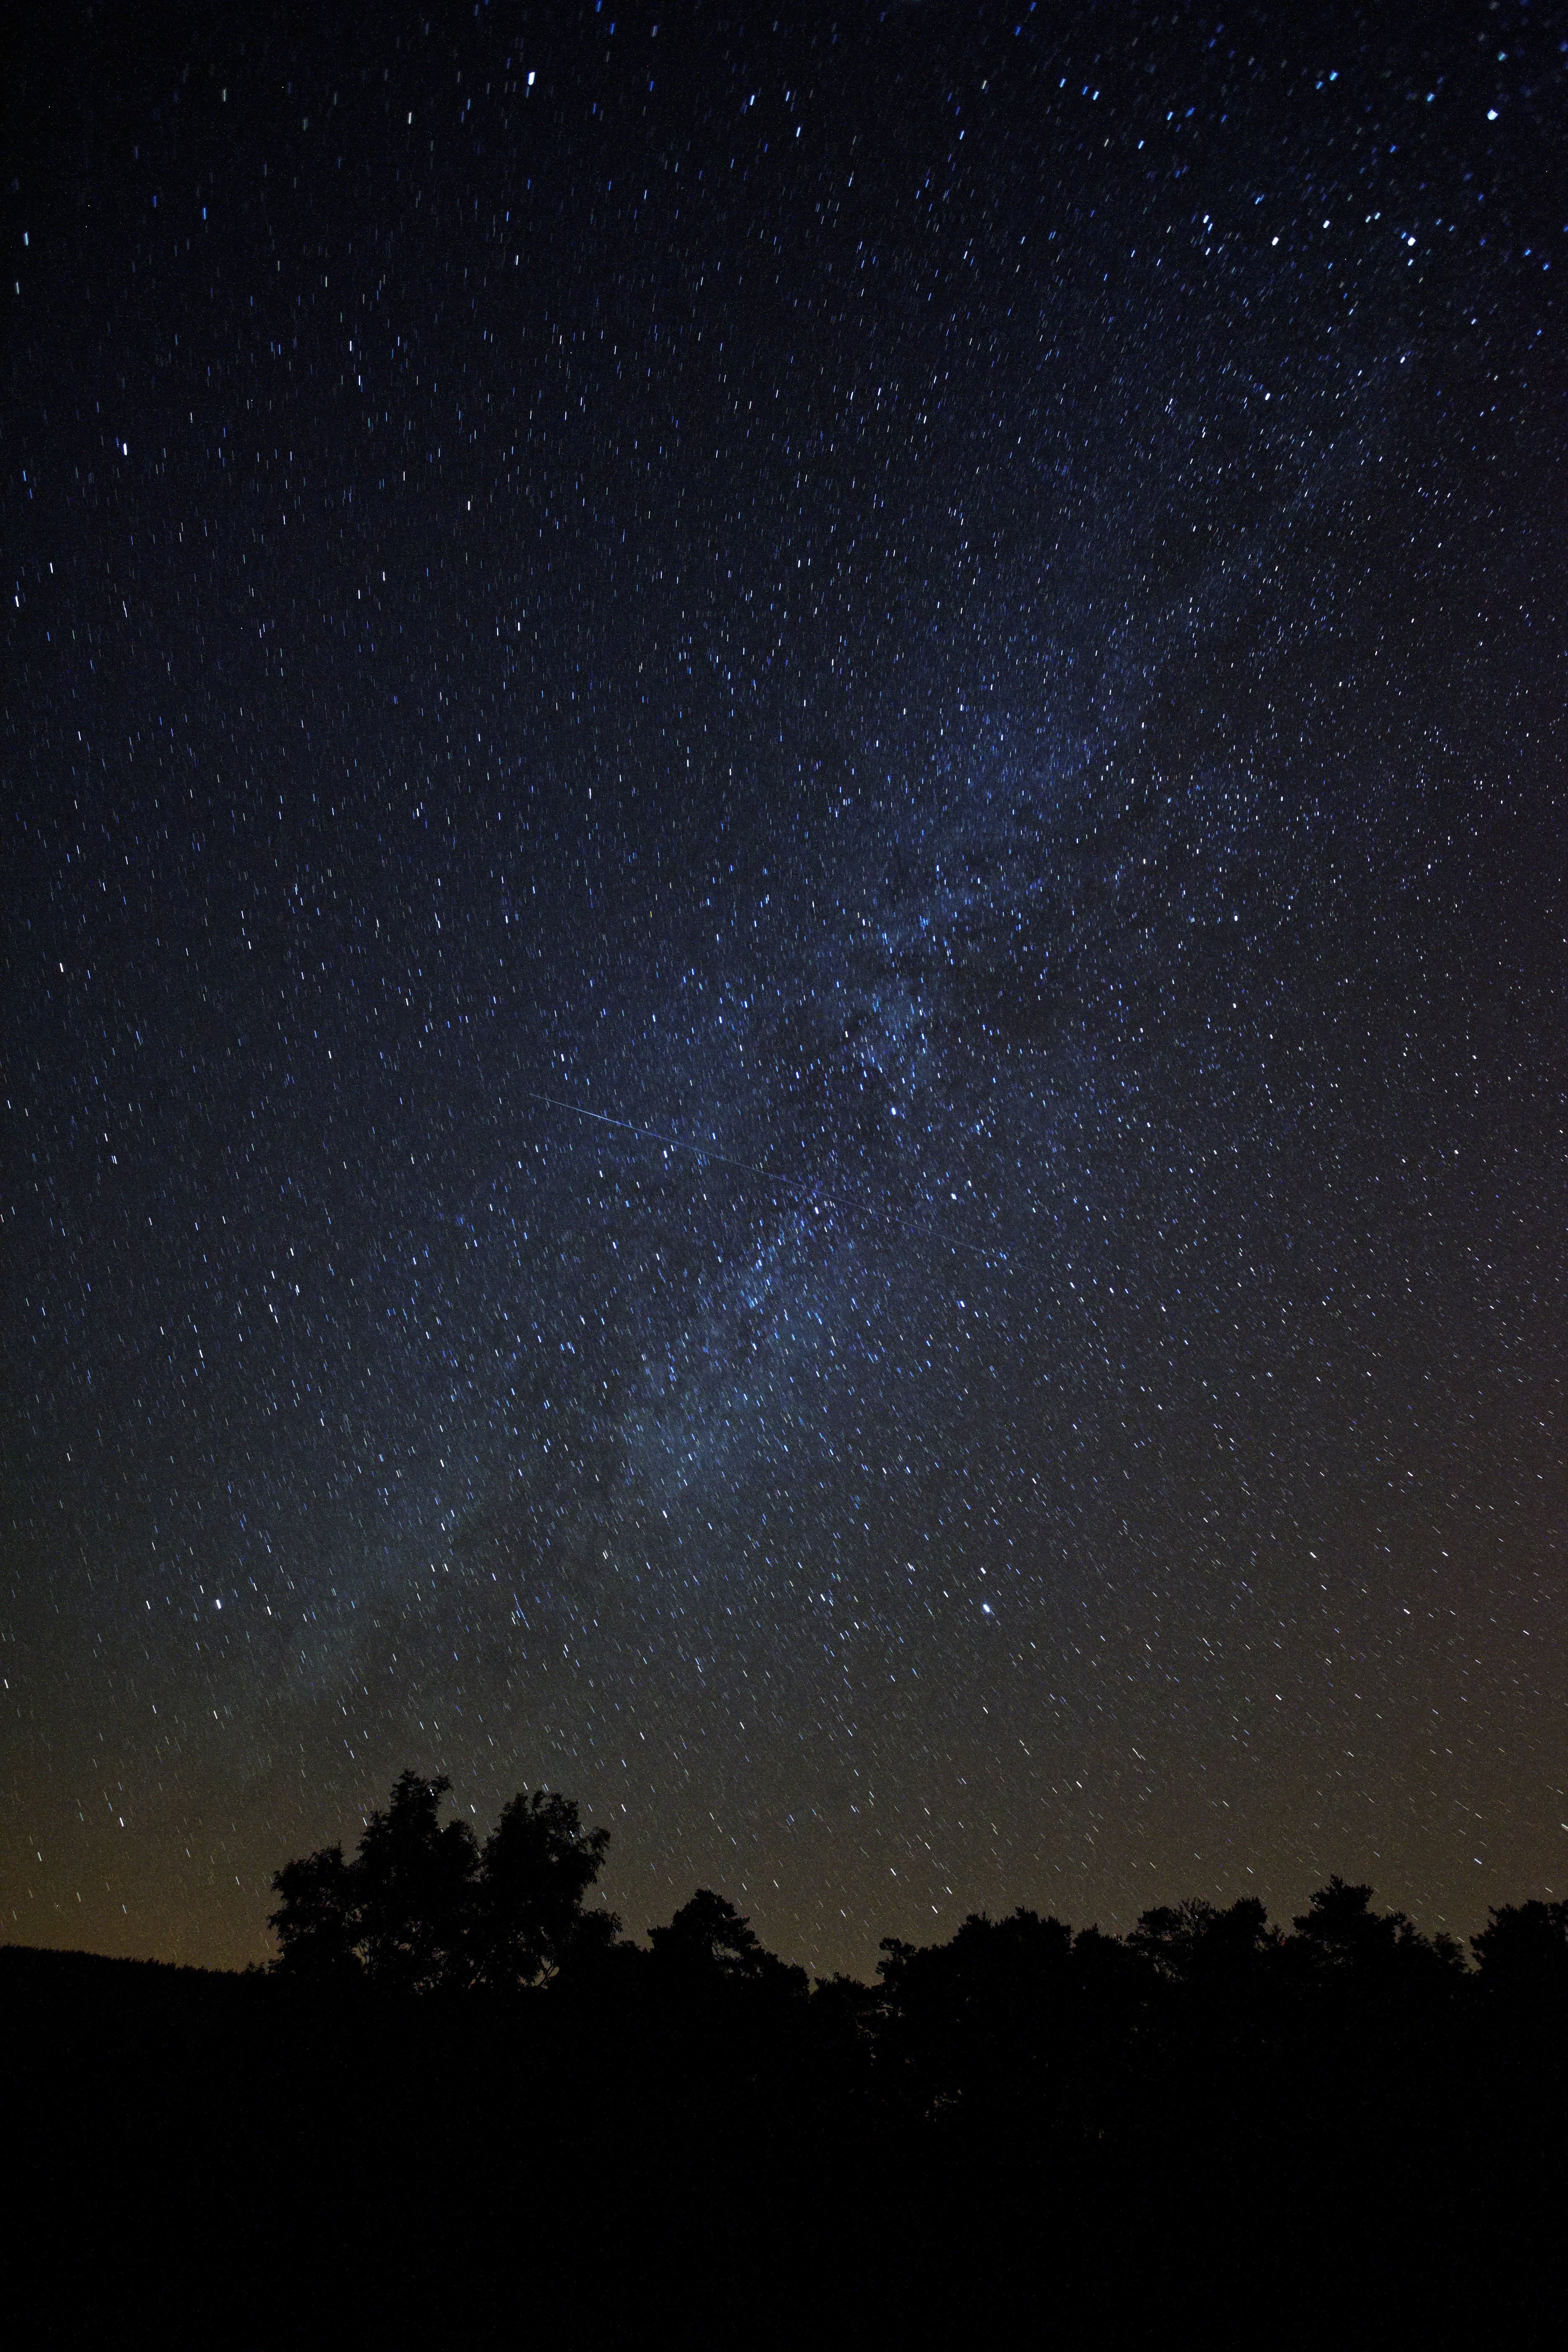
silhouette, sky, night, star, milky way, atmosphere, darkness, galaxy, astronomy, midnight, astronomical object, spiral galaxy